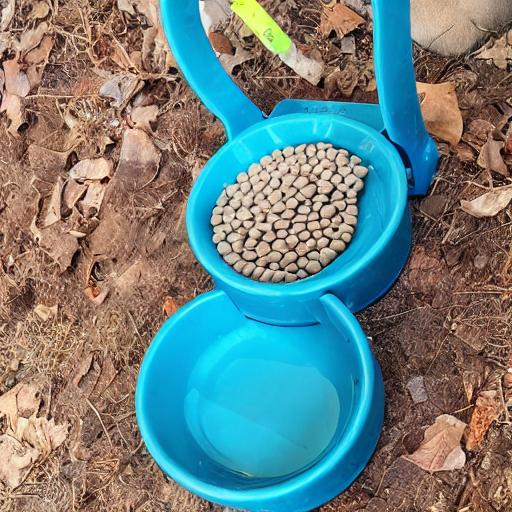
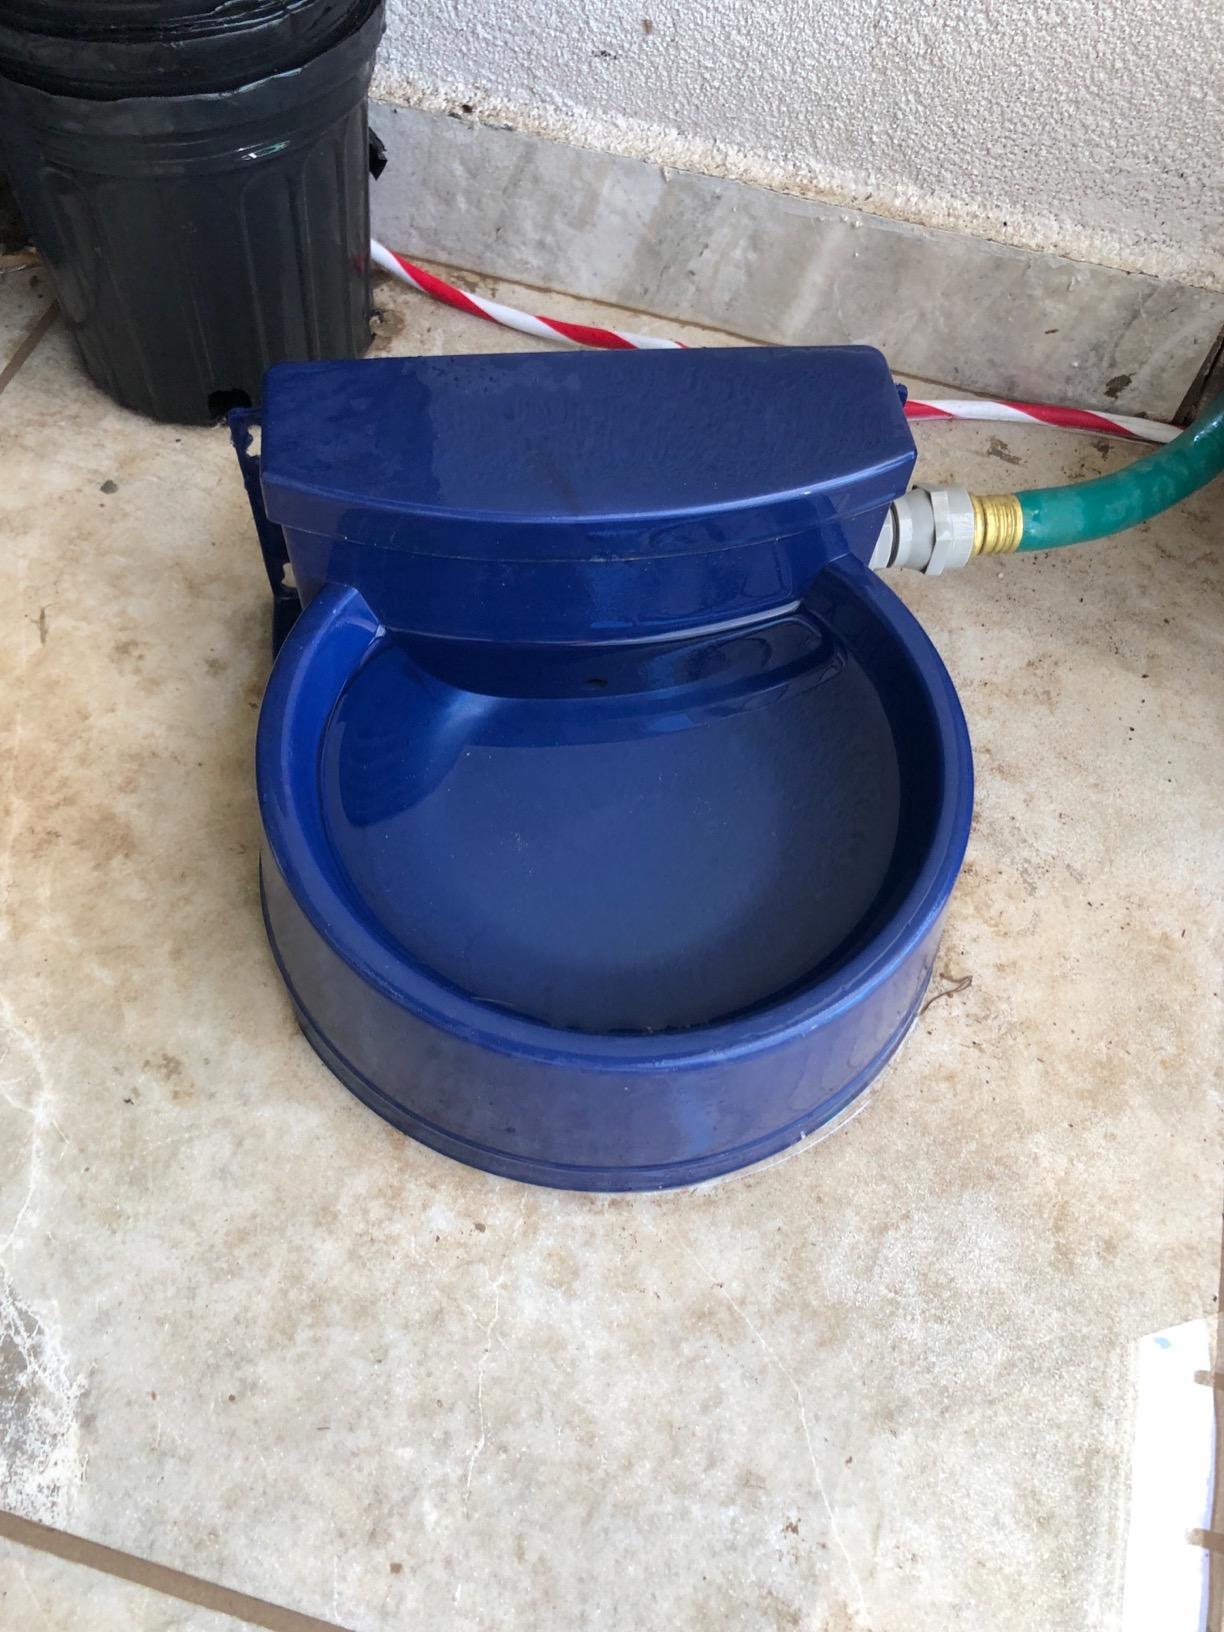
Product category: items_bowl
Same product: no